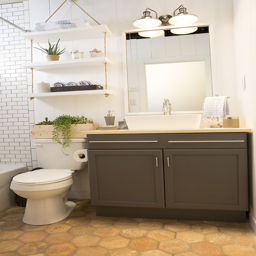
the hanging shelves above the toilet could be nice ... funky but in a sophisticated way